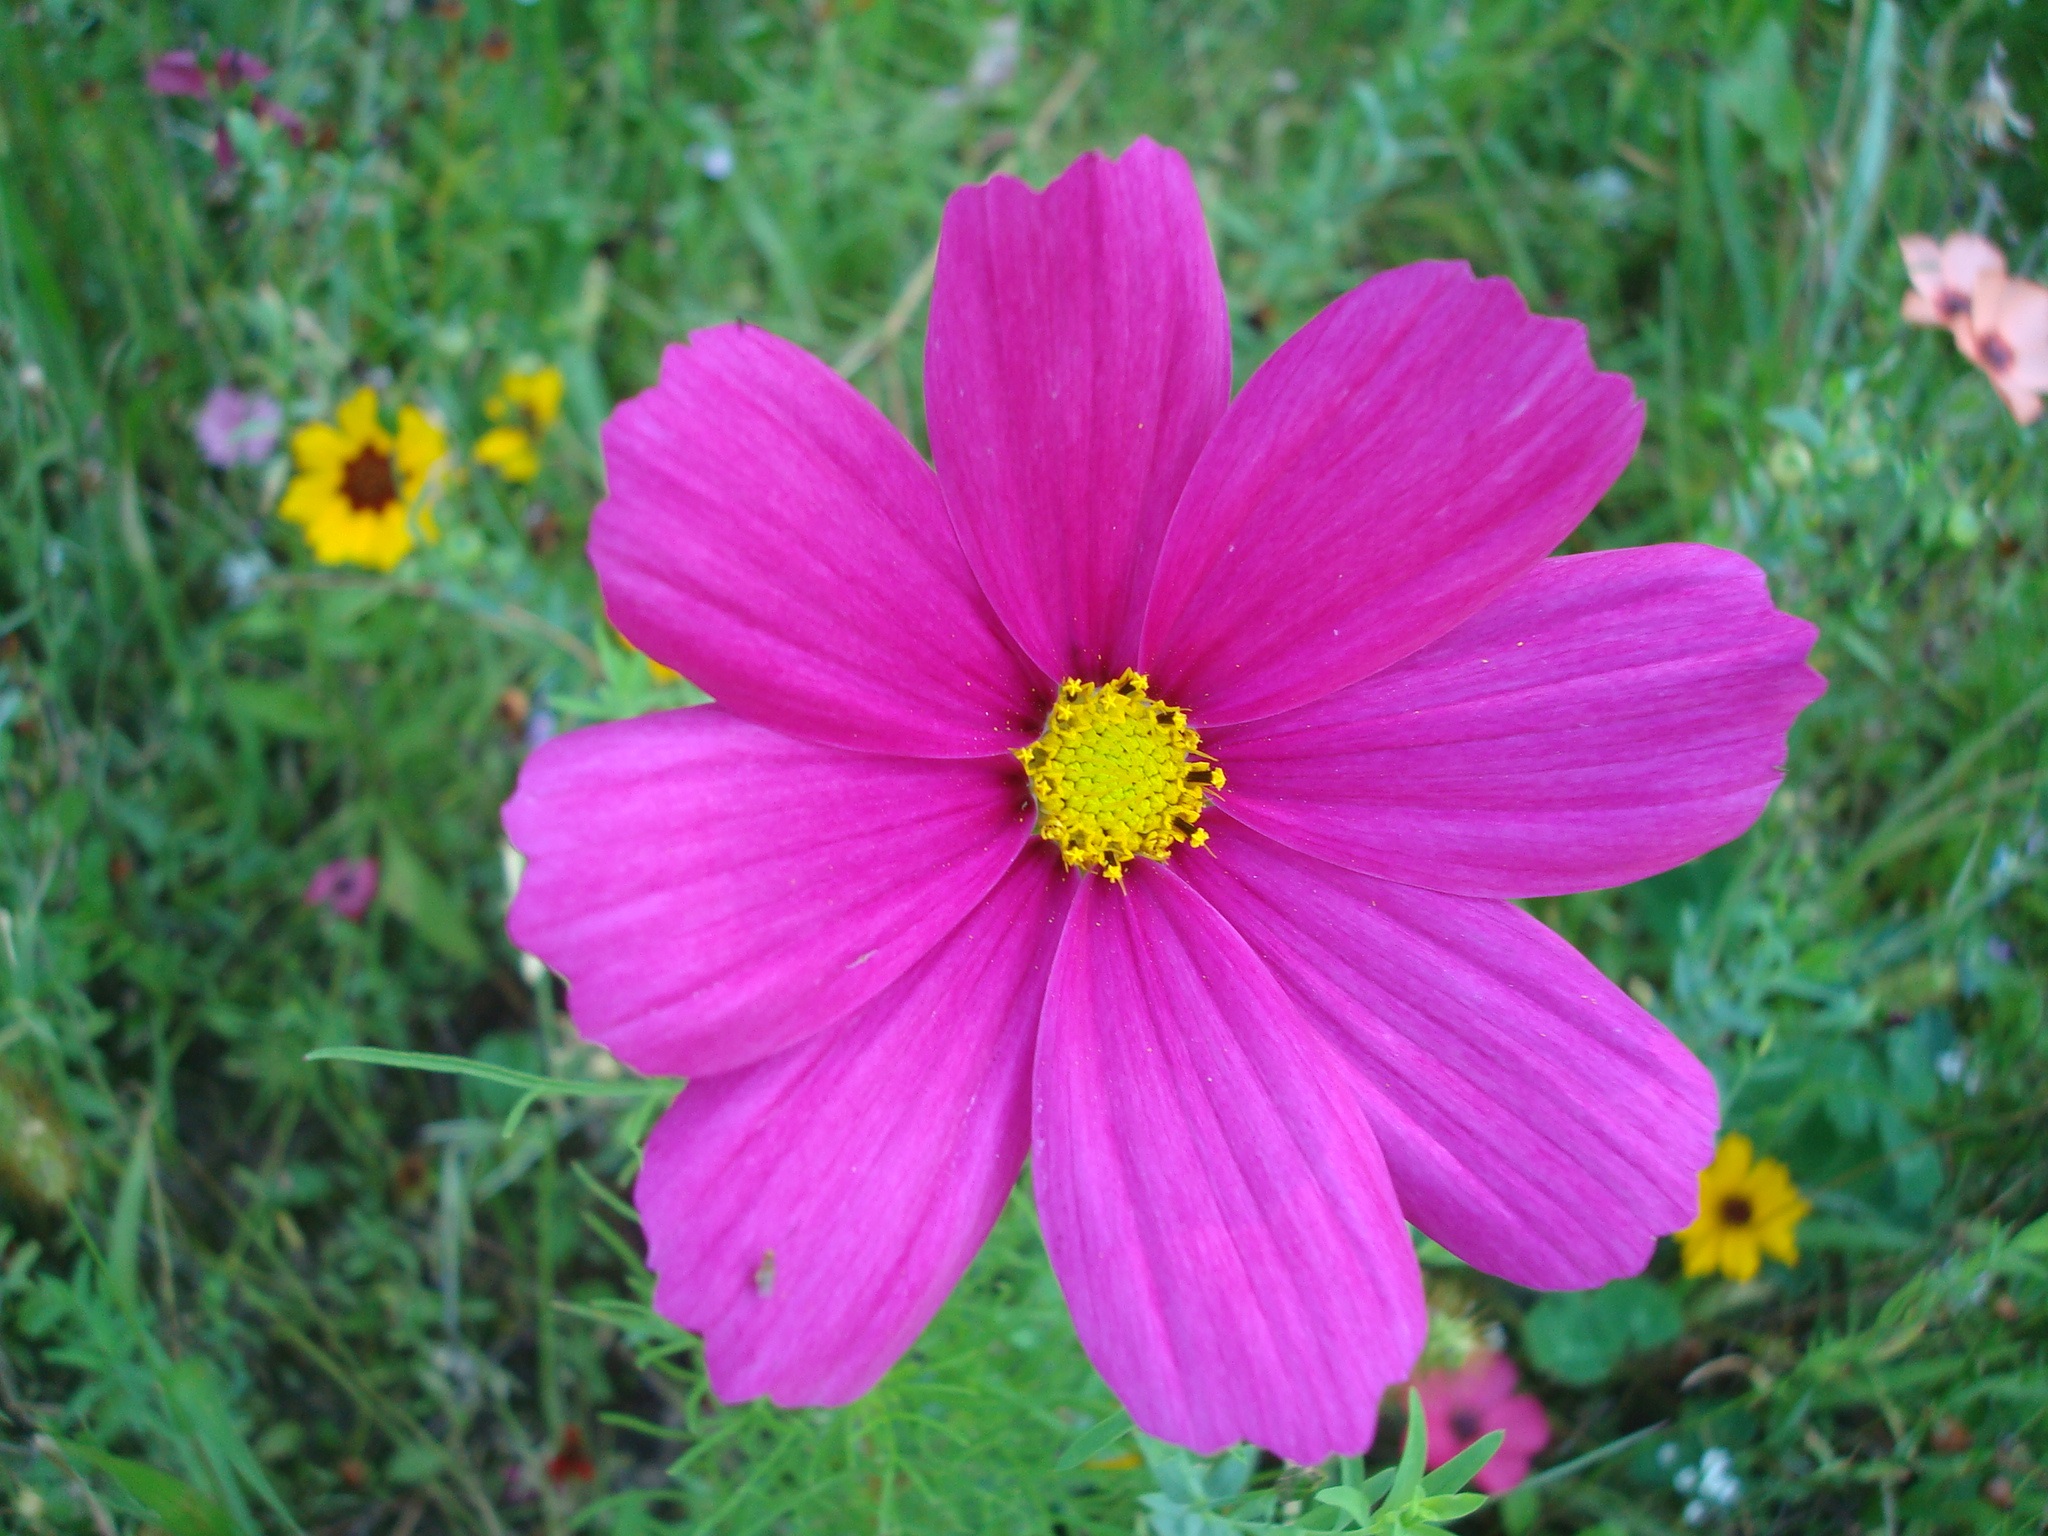
nature, plant, meadow, cosmos, flower, petal, botany, pink, close, flora, wild flower, wildflower, pointed flower, macro photography, flowering plant, daisy family, annual plant, land plant, garden cosmos